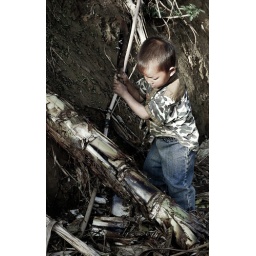
boy who wields machete grows up to be man who wields machete..to cut trees and other under growth of course